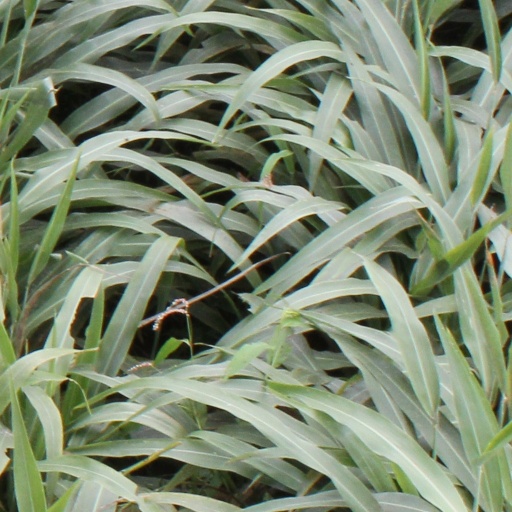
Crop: sorghum